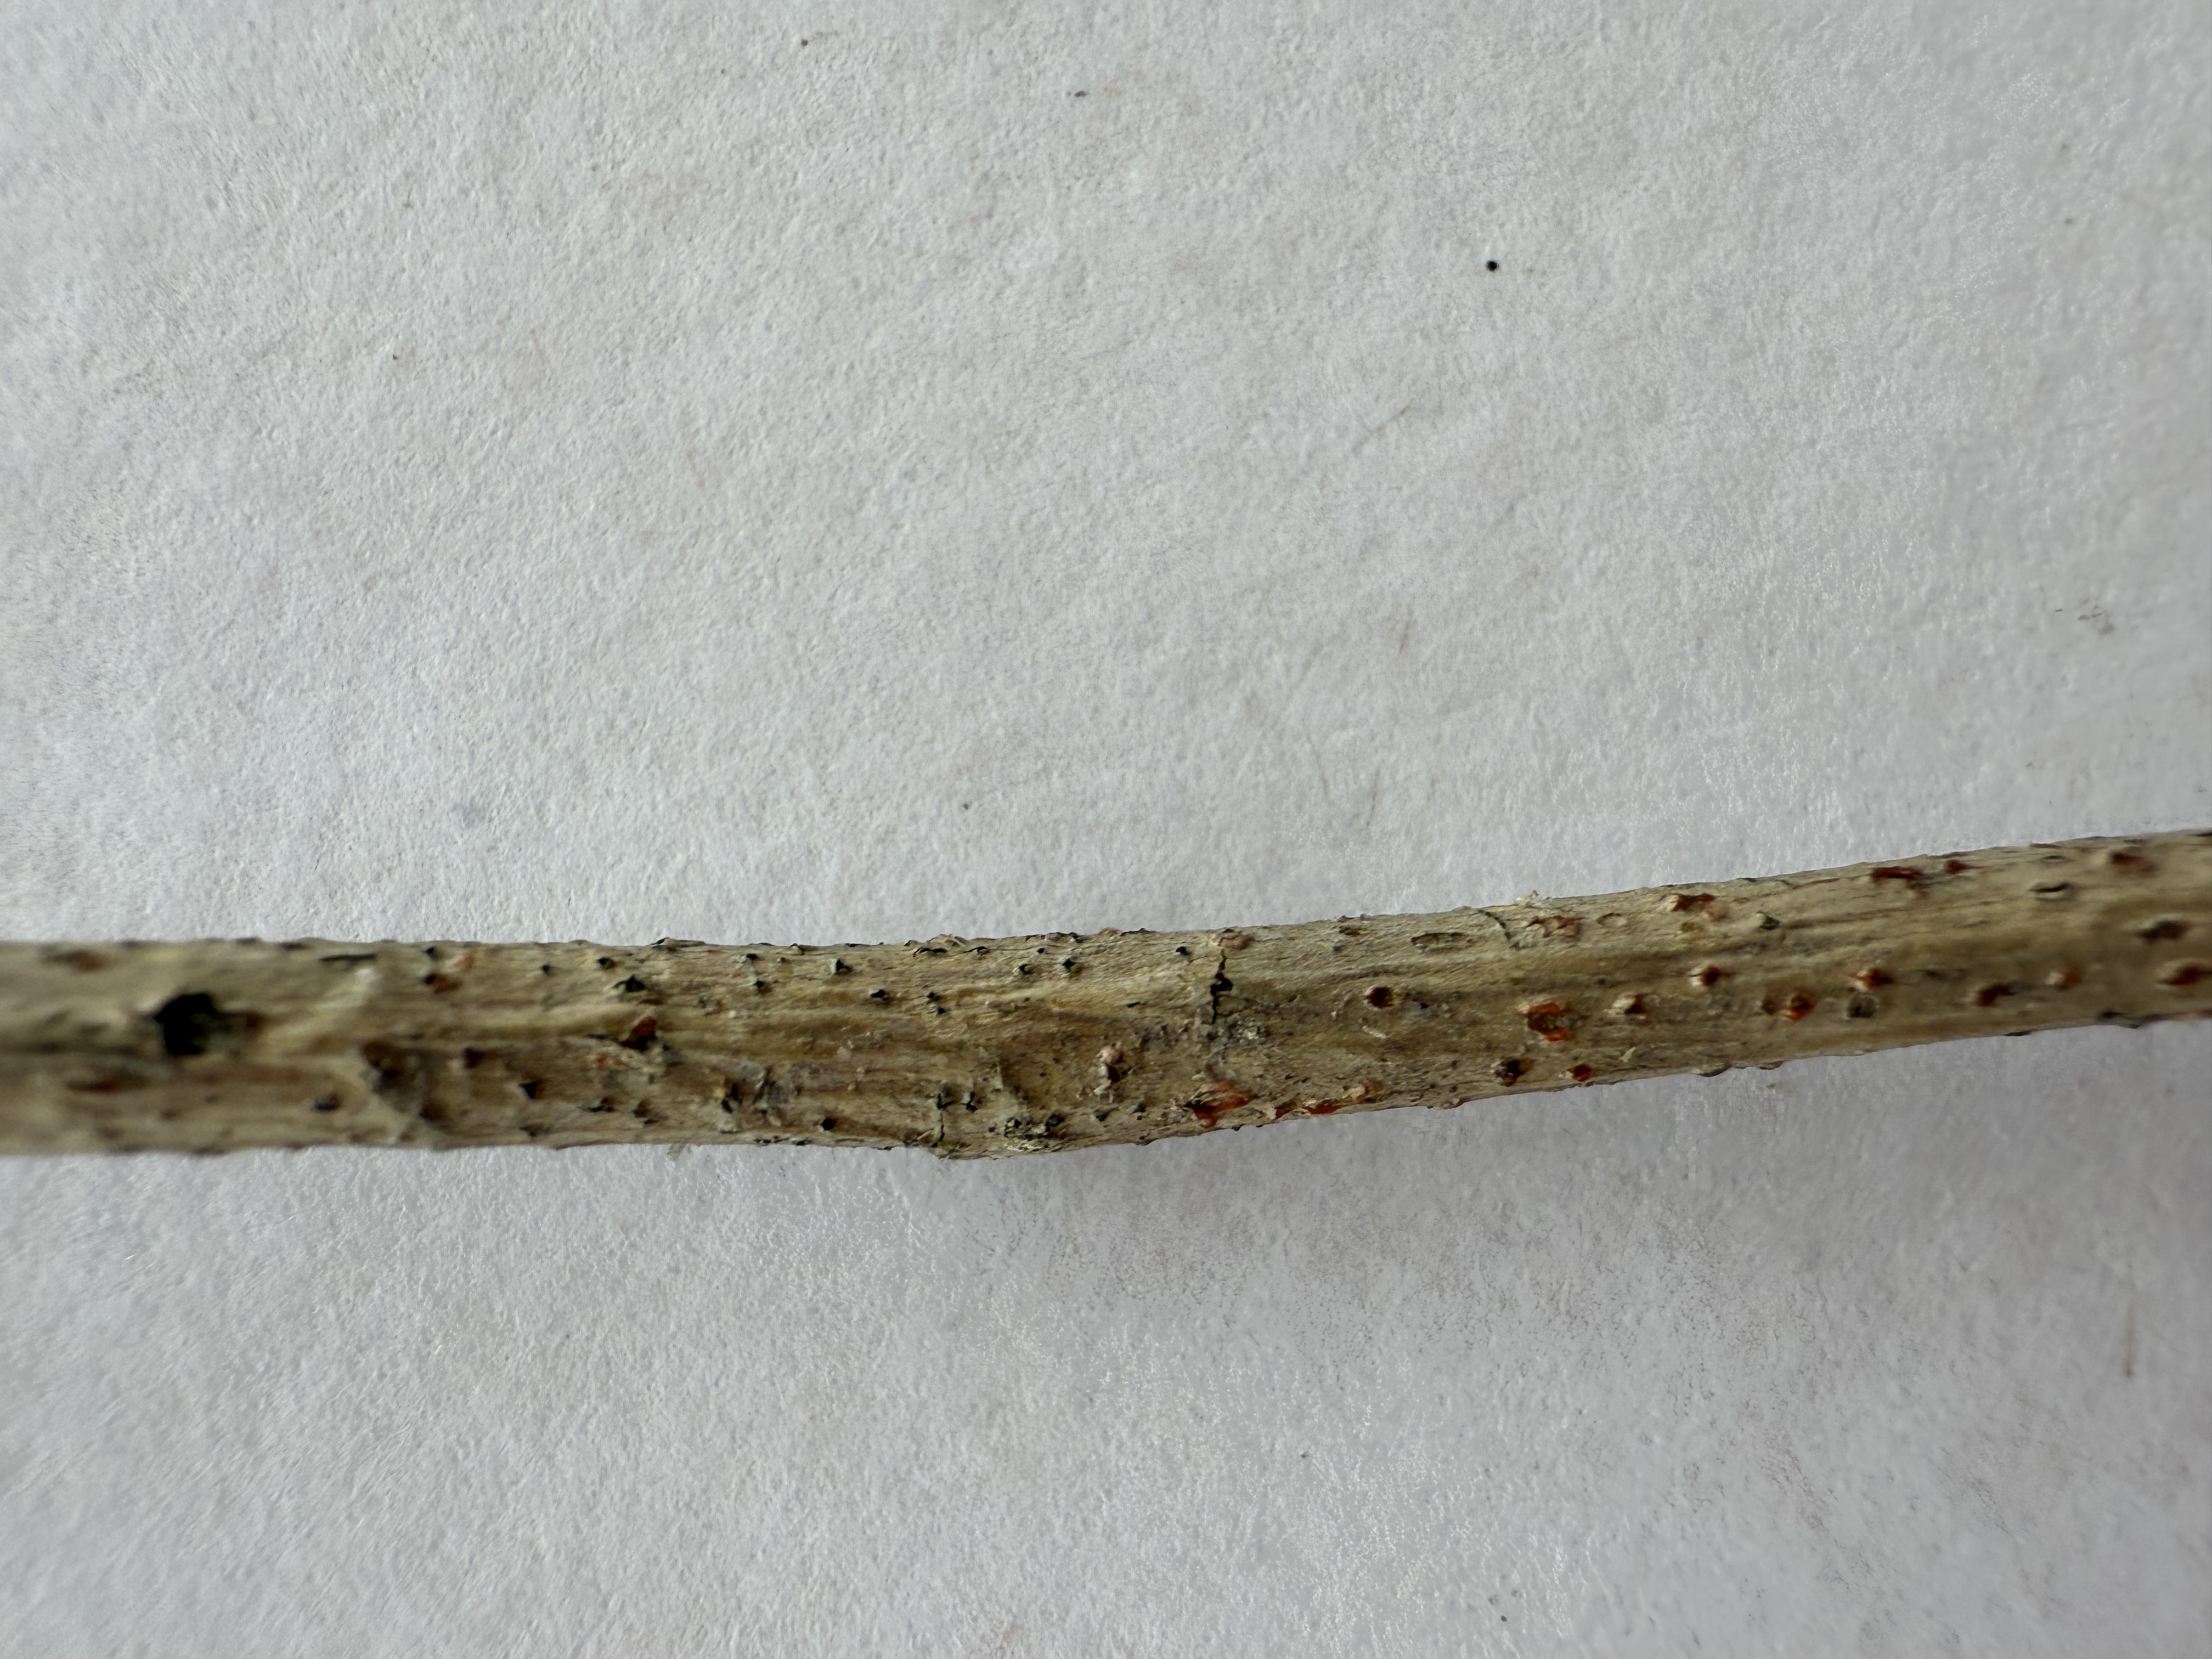
Variety: Black Mulberry